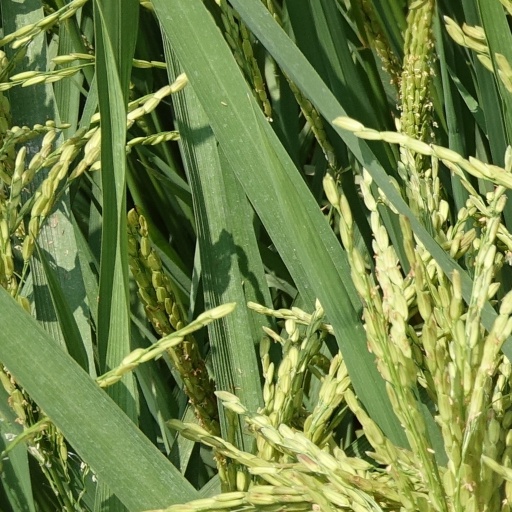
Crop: rice